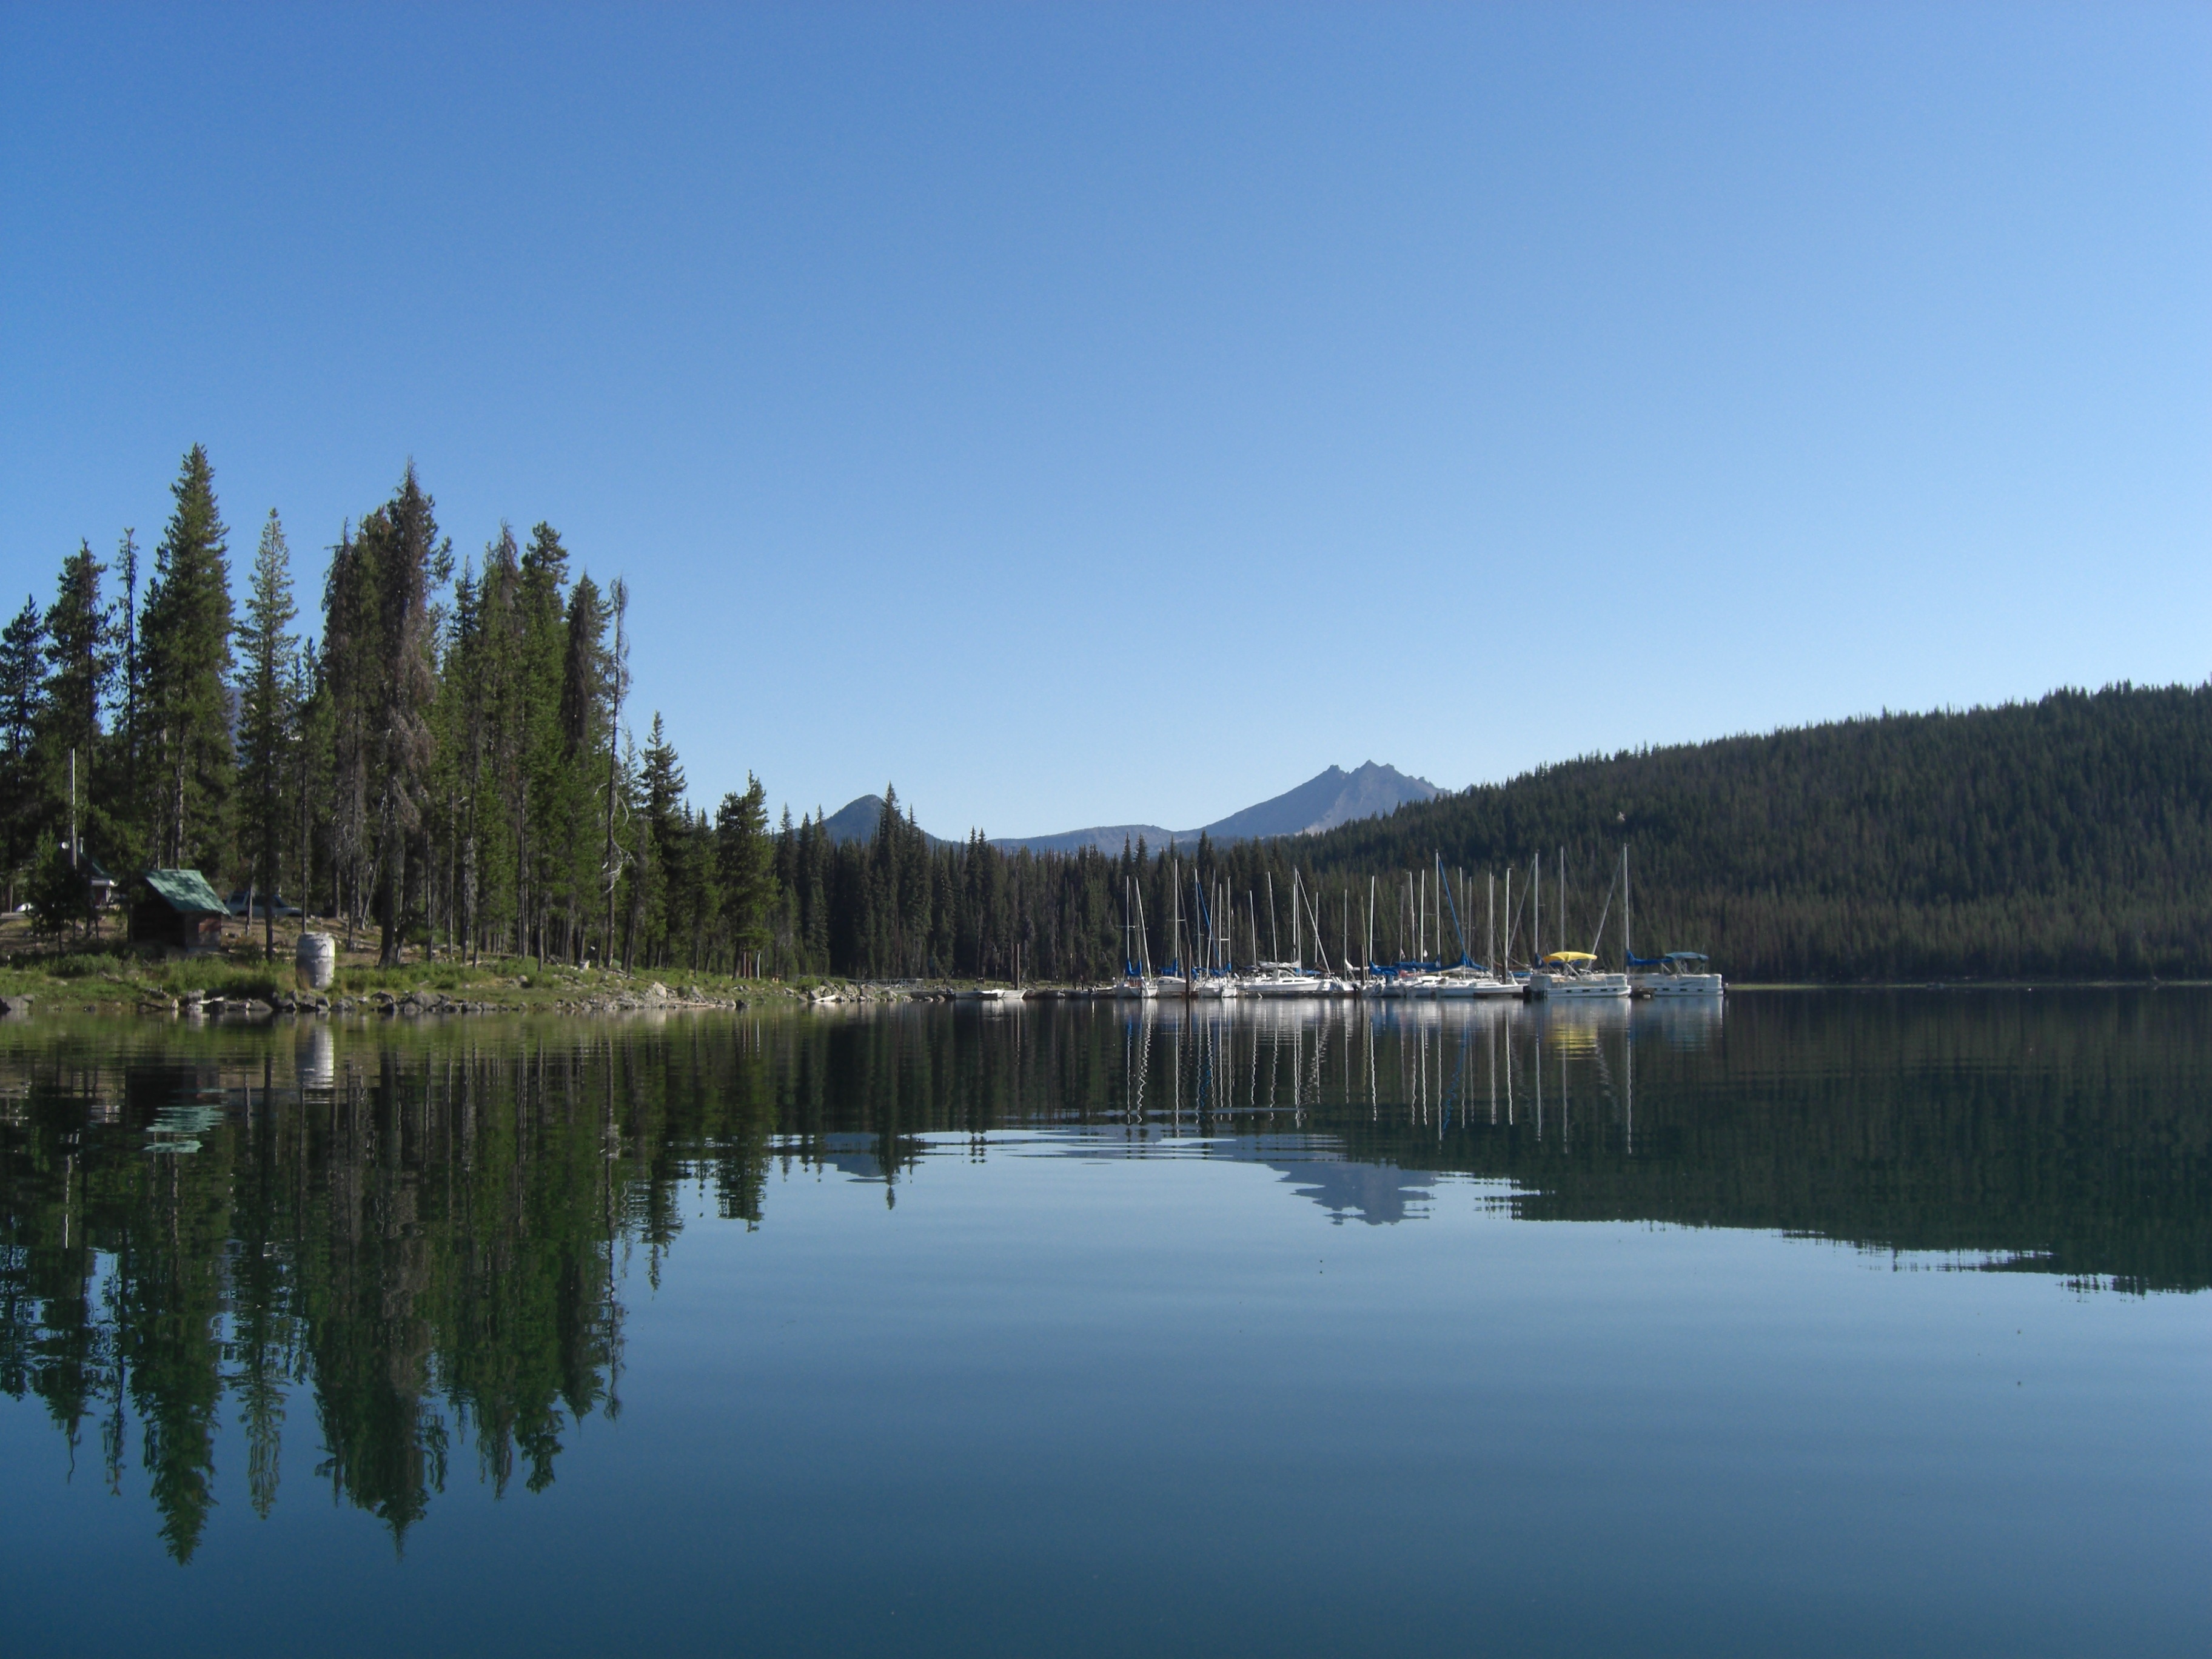
landscape, tree, water, nature, outdoor, wilderness, mountain, boat, lake, vacation, recreation, pond, reflection, scenic, sailing, yacht, peaceful, holiday, blue, reservoir, tourism, leisure, sailboat, body of water, sail, weekend, loch, tarn